North East MRT line

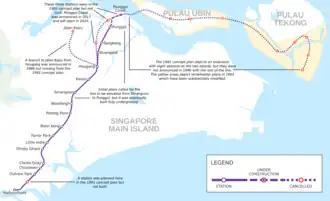
A map showing proposed stations along the North East line running from HarbourFront to Punggol with proposed extensions to Jalan Kayu and the two outlying islands of Pulau Ubin and Pulau Tekong

The Mass Rapid Transit Corporation (MRTC) first proposed an additional MRT line serving the northeastern areas of Punggol and Jalan Kayu in September 1984. In its preliminary studies, the Communications Ministry concluded that existing roads would be inadequate for projected traffic into housing estates set to be built in the 21st century. To minimise the impact on other development, the Ministry developed plans to determine which parcels of land would be needed for the new MRT project. In December of that year, a British consultancy team consisting of Sir William Halcrow and Partners, Merz & McLellan and London Transport International was appointed by the MRTC to look into possible routes for the line.